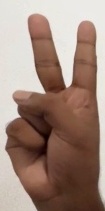
ASL sign: 2